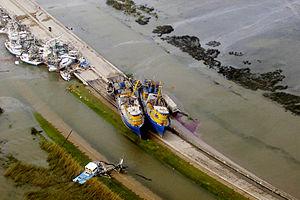
Empire est une census-designated place située dans la paroisse de Plaquemine, dans l’État de la Louisiane, aux États-Unis. Sa population s’élevait à 993 habitants lors du recensement de 2010.